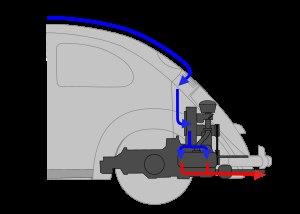
La Volkswagen Coccinelle — officiellement Volkswagen type 1 —était l' automobile la plus vendu au monde, construite par le constructeur allemand Volkswagen, ainsi nouvellement créé et dont le nom signifie « voiture du peuple ». Produite en 1938, elle est conçue par l'ingénieur autrichien Ferdinand Porsche à la demande du chancelier Adolf Hitler, alors à la tête du Troisième Reich allemand. Outil de propagande pour le régime national-socialiste, elle devient remarquable dans le monde de l'automobile pour sa diffusion et sa longévité. Elle dépasse, le 17 février 1972, le record de modèles vendus, détenu par la Ford T. Elle fut au total produite à plus de 21 529 464 exemplaires à travers le monde.